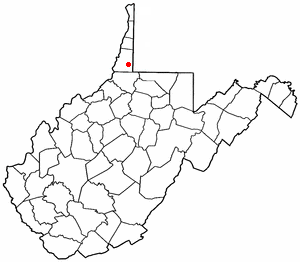
Cameron est une ville américaine située dans le comté de Marshall en Virginie-Occidentale.